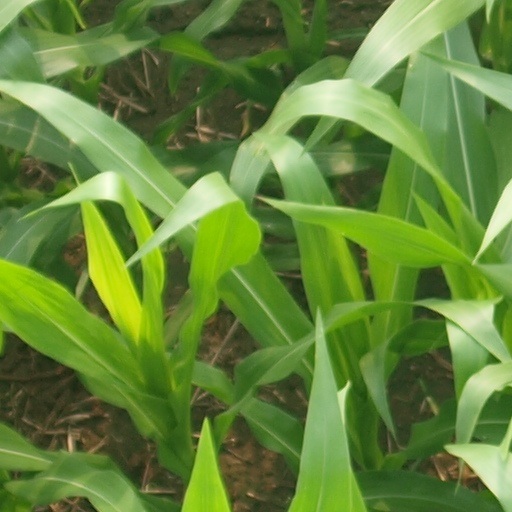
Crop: maize; corn